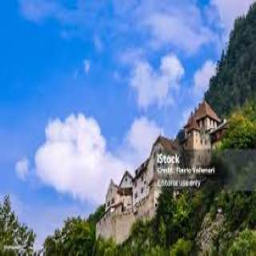
Vaduz Castle